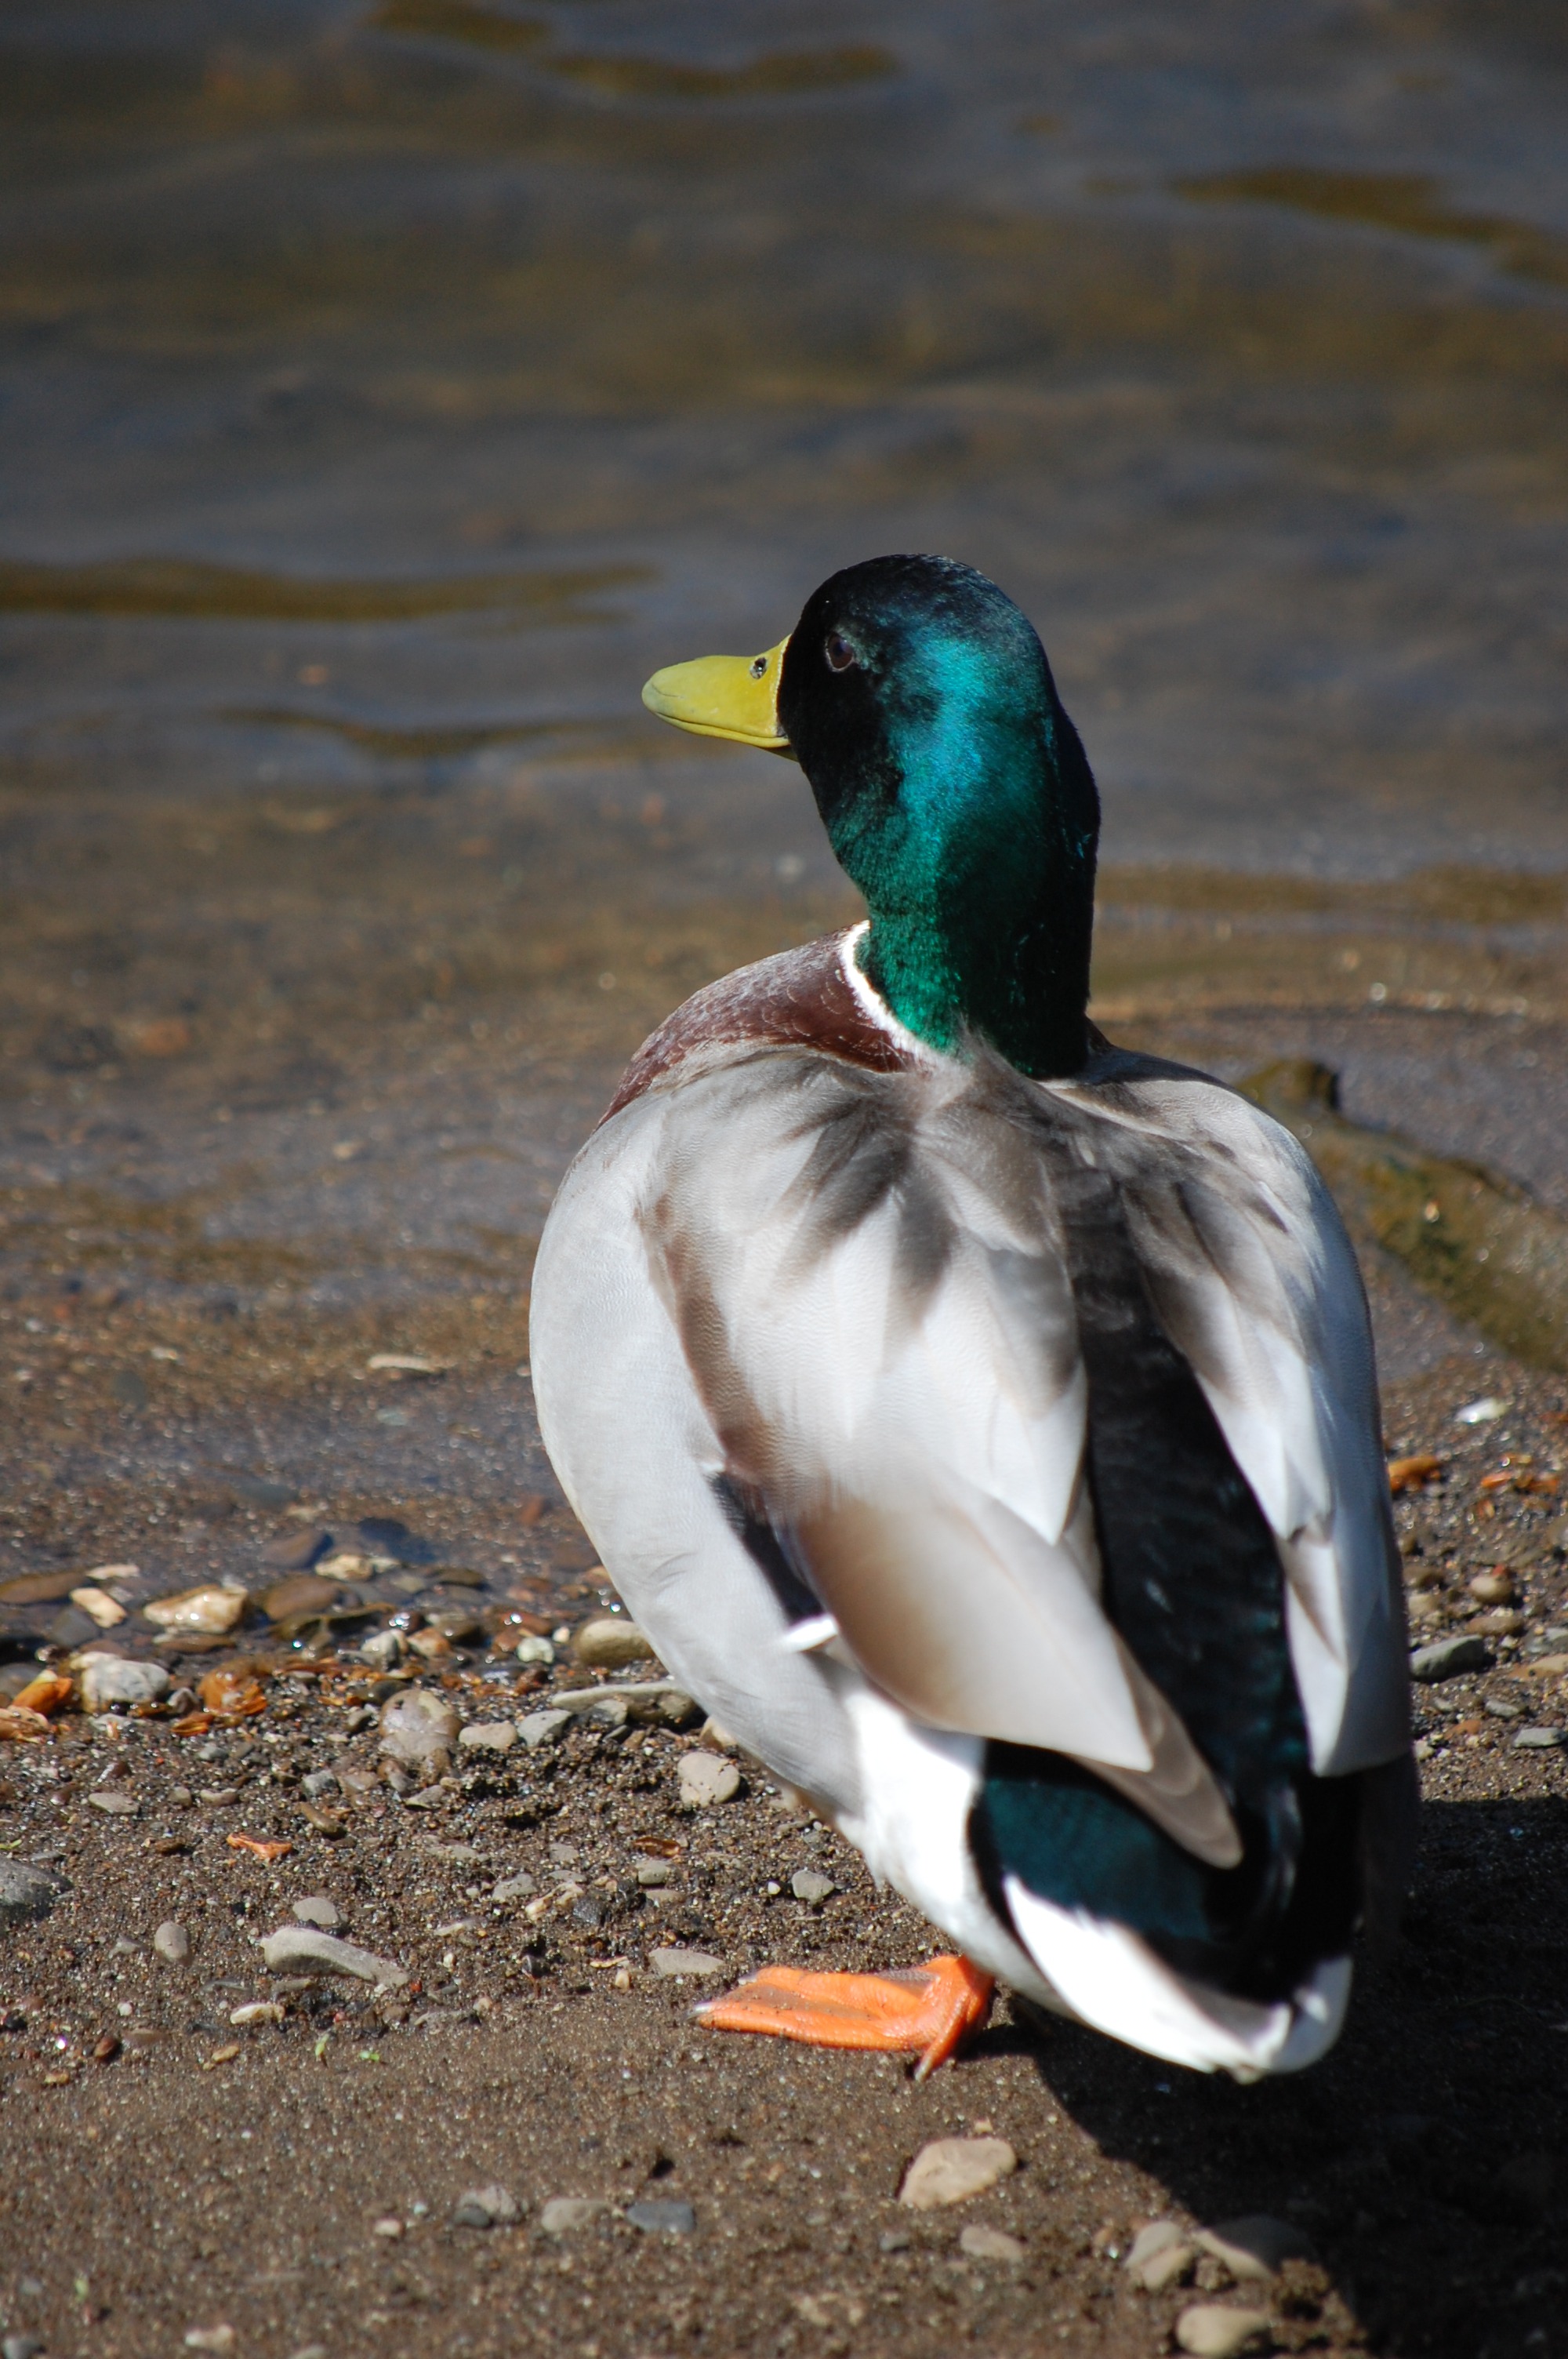
water, nature, bird, wing, wildlife, beak, fauna, plumage, drake, duck, vertebrate, waterfowl, water bird, animal world, mallard, duck bird, ducks geese and swans